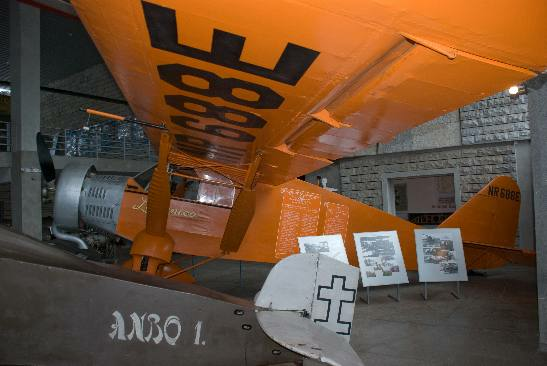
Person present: No